Pune Suburban Railway

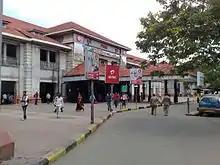
Pune Junction station

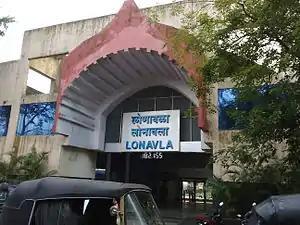
Lonavala station

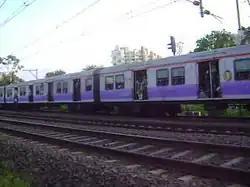
A Pune–Lonavla local

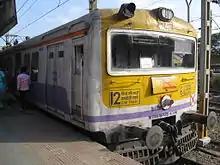
Am EMU at

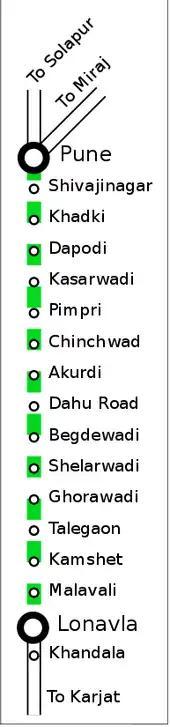
Pune–Lonavla route map

This section was electrified in 2017, but is currently served by DEMUs only. Since March 2017, three DEMUs have started to operate on Pune–Daund route and one DEMU on Pune–Baramati route. Two DEMUs operate on Daund–Baramati route. There are plans to start EMU services on this section.